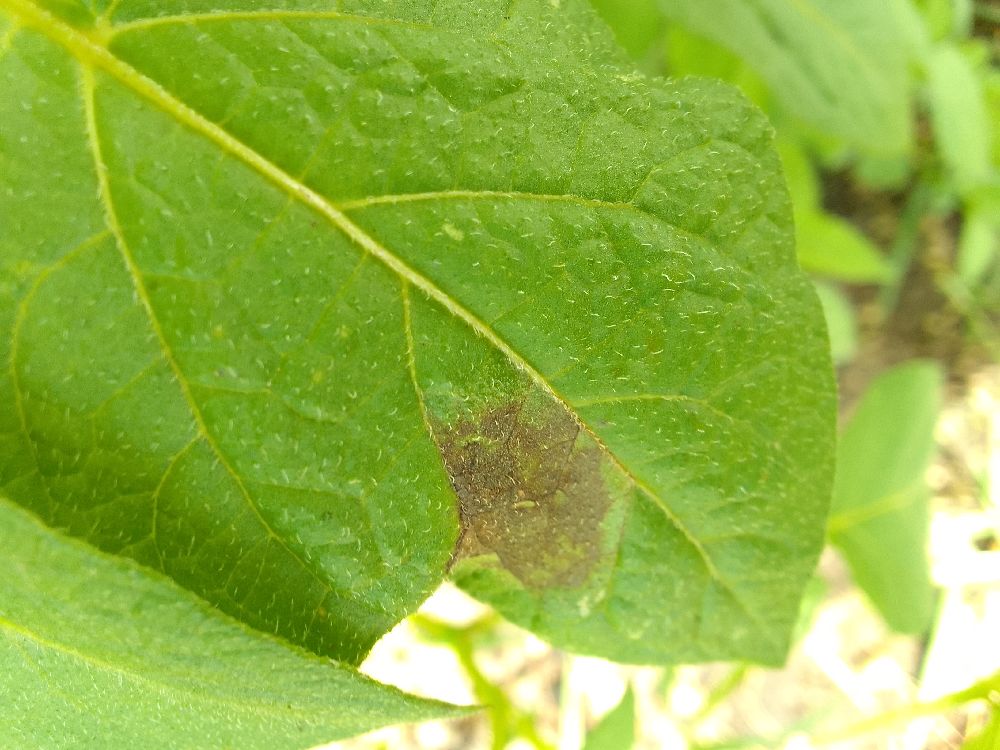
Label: Late blight